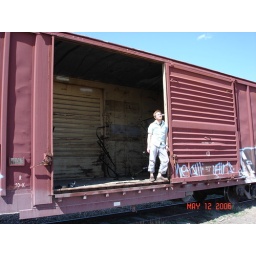
Abandoned train car in Kansas.